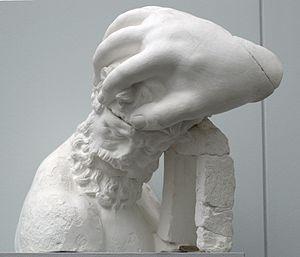
Main droite de Scylla attrapant un des compagnons d'Ulysse, fragment du Groupe de Scylla de Sperlonga, Ier siècle ap. J.-C. Copie moderne d'après un original du musée de Sperlonga (voir ci-dessous).
Les statues de Sperlonga est un vaste ensemble de sculptures découvertes en 1957 à Sperlonga, dans la province de Latina en Italie, sous les ruines d'une villa de l'empereur romain Tibère.